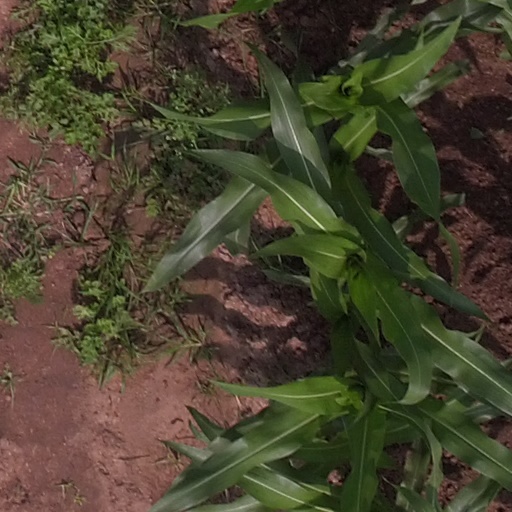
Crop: maize; corn